Mosman Council

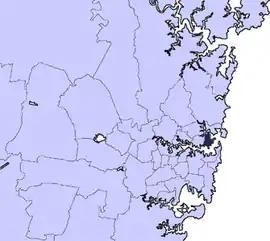
Location in metropolitan Sydney

Mosman Council is a local government area on the Lower North Shore of Sydney, New South Wales, Australia.